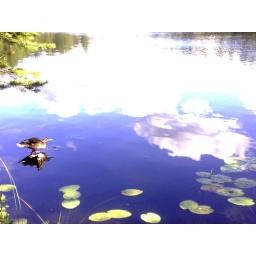
A duck we saw. I like the clouds in the water.